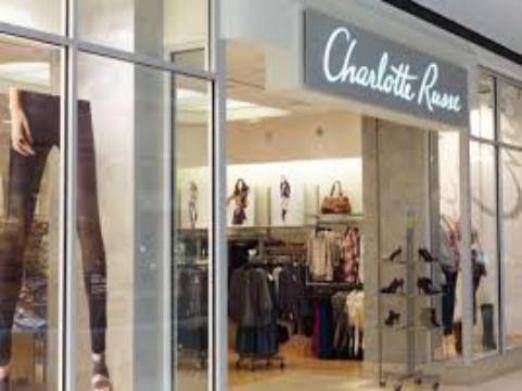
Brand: charlotte russe
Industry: Clothes